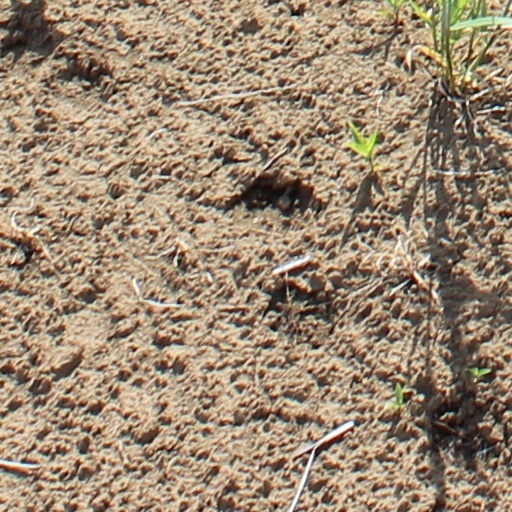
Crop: wheat